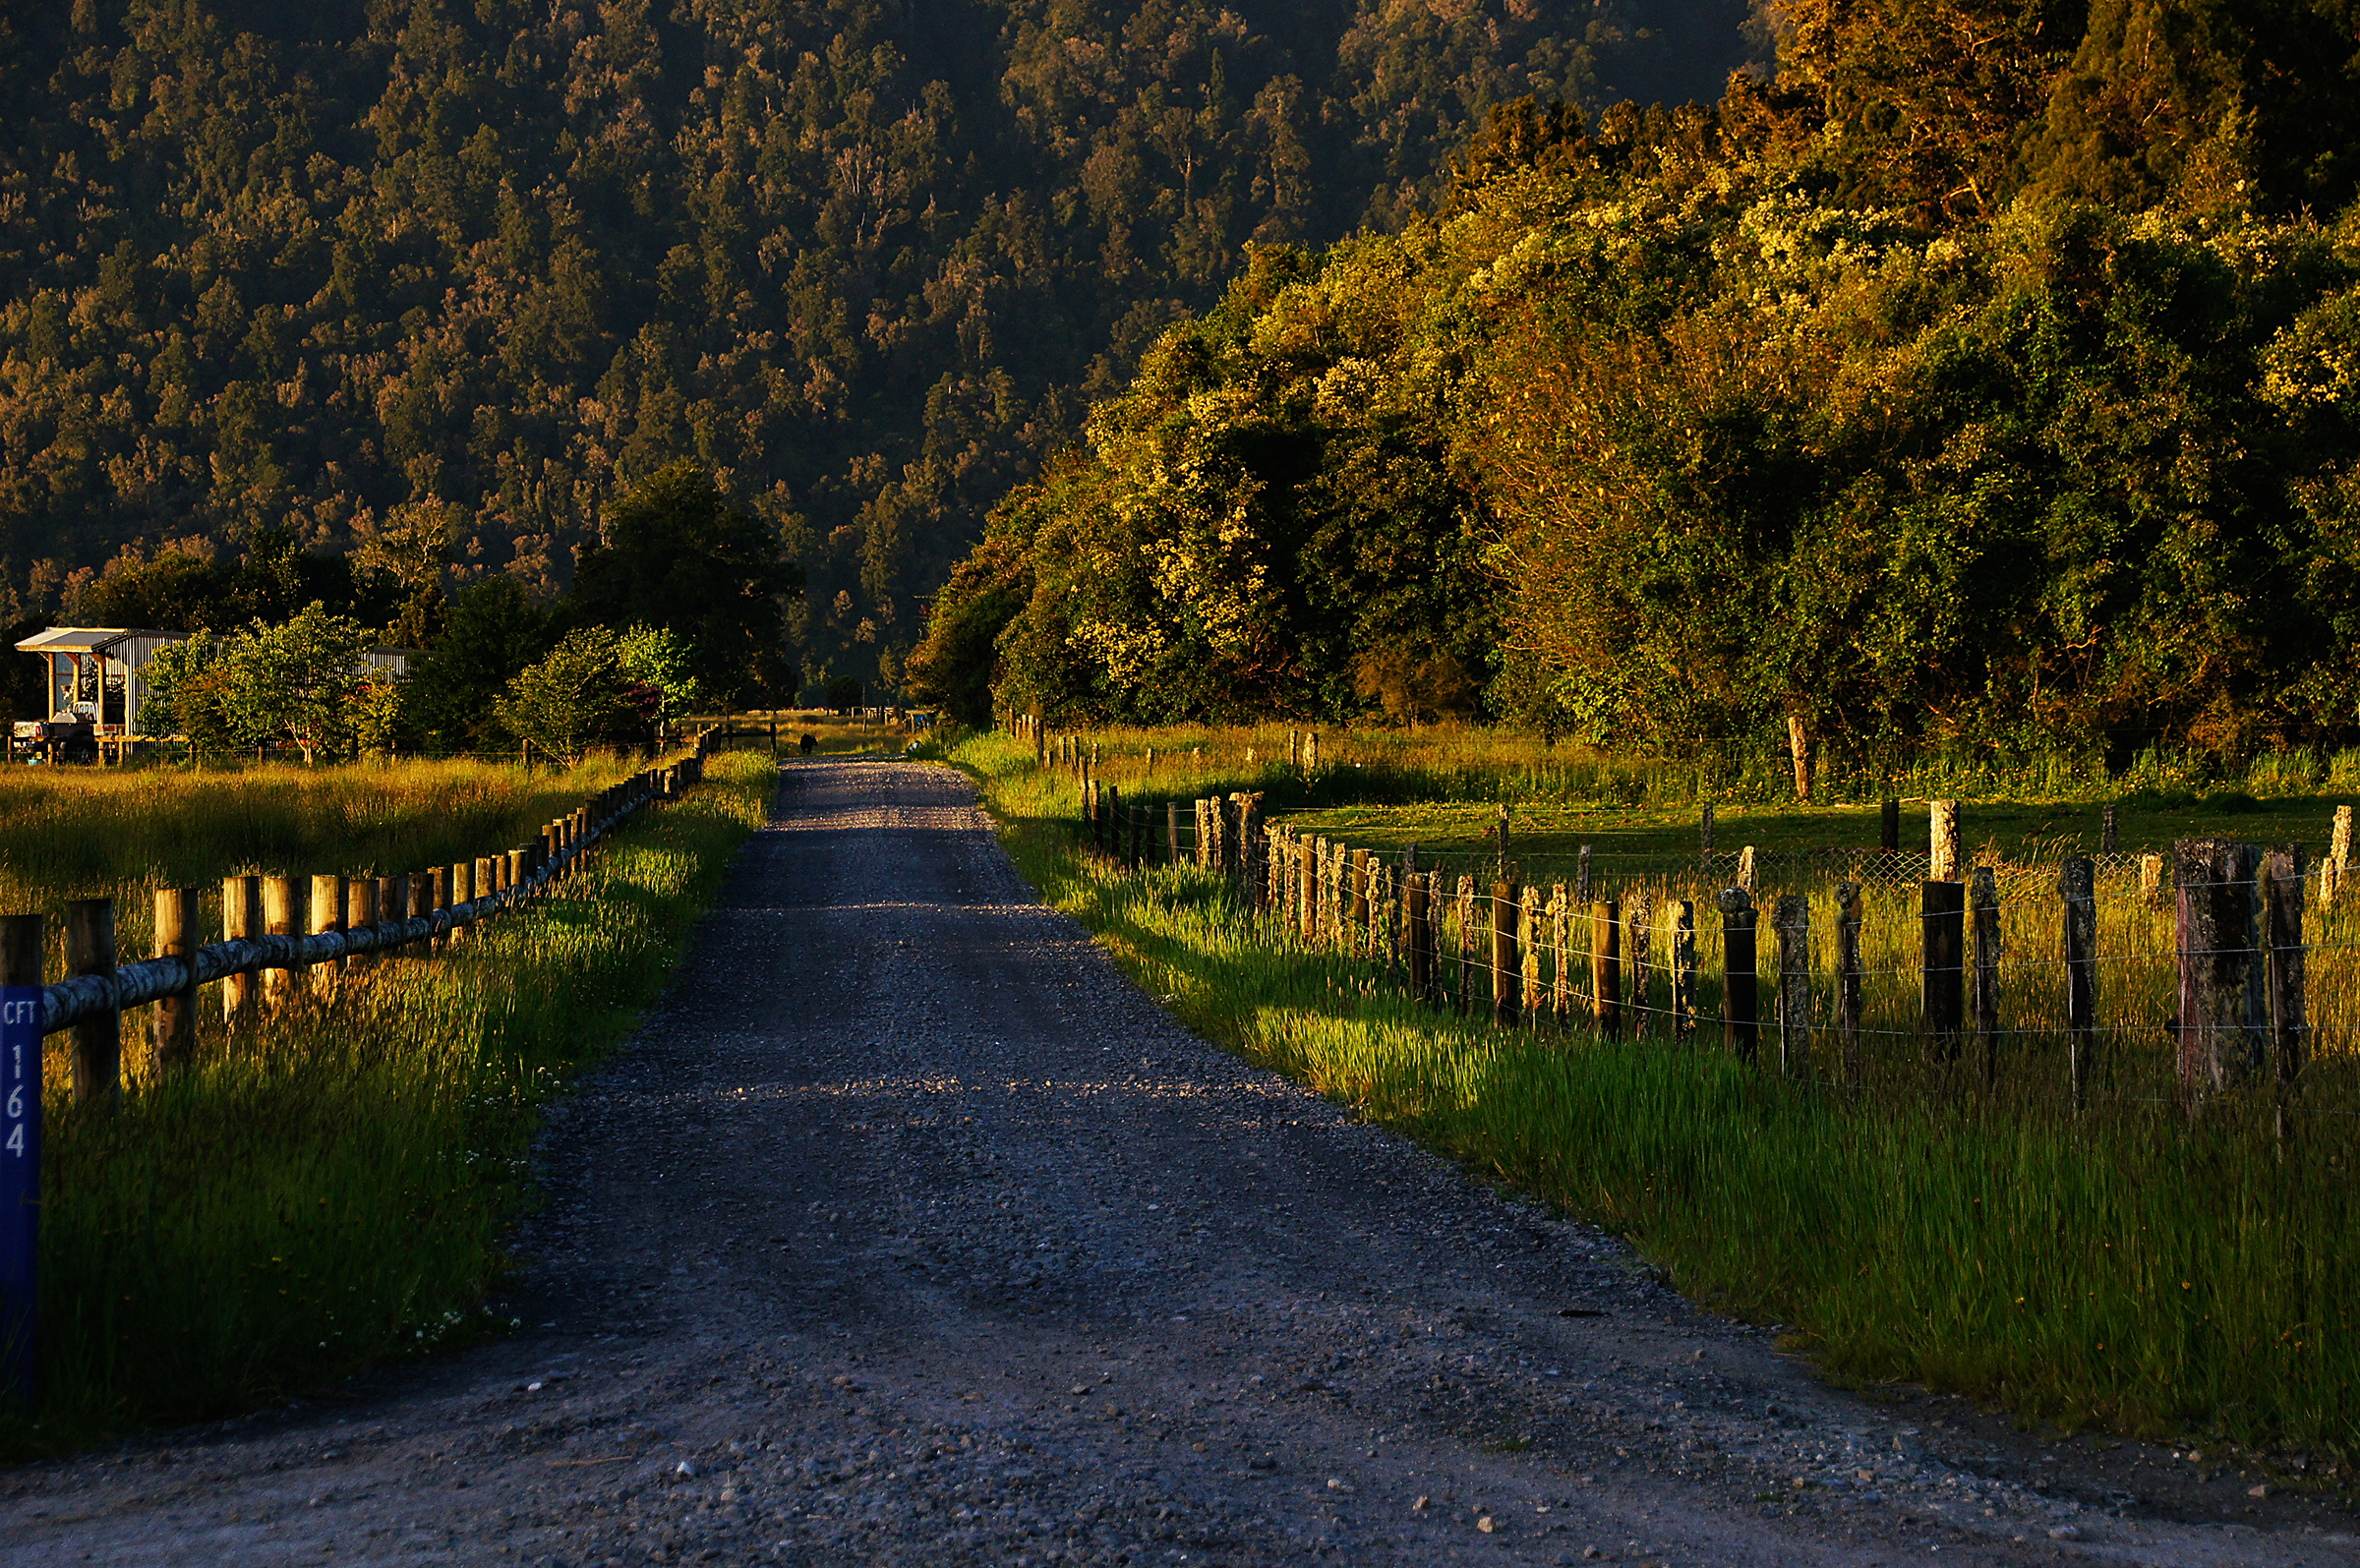
landscape, tree, nature, forest, wilderness, plant, morning, leaf, lake, river, evening, rural, reflection, autumn, season, waterway, flickrelite, woodland, roadsofworld, countryroads, countrylife, downtheroad, eveningstroll, rural area, woody plant